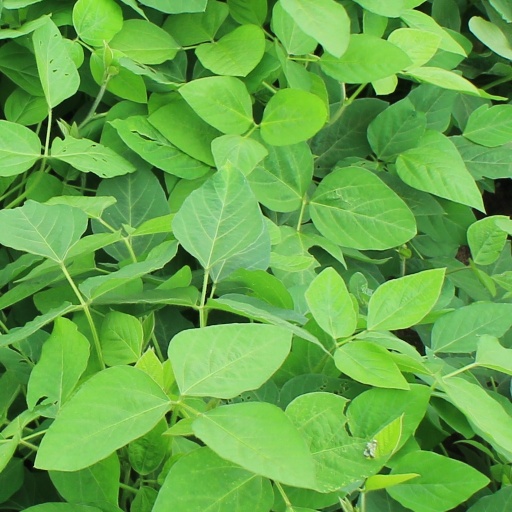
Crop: soybean